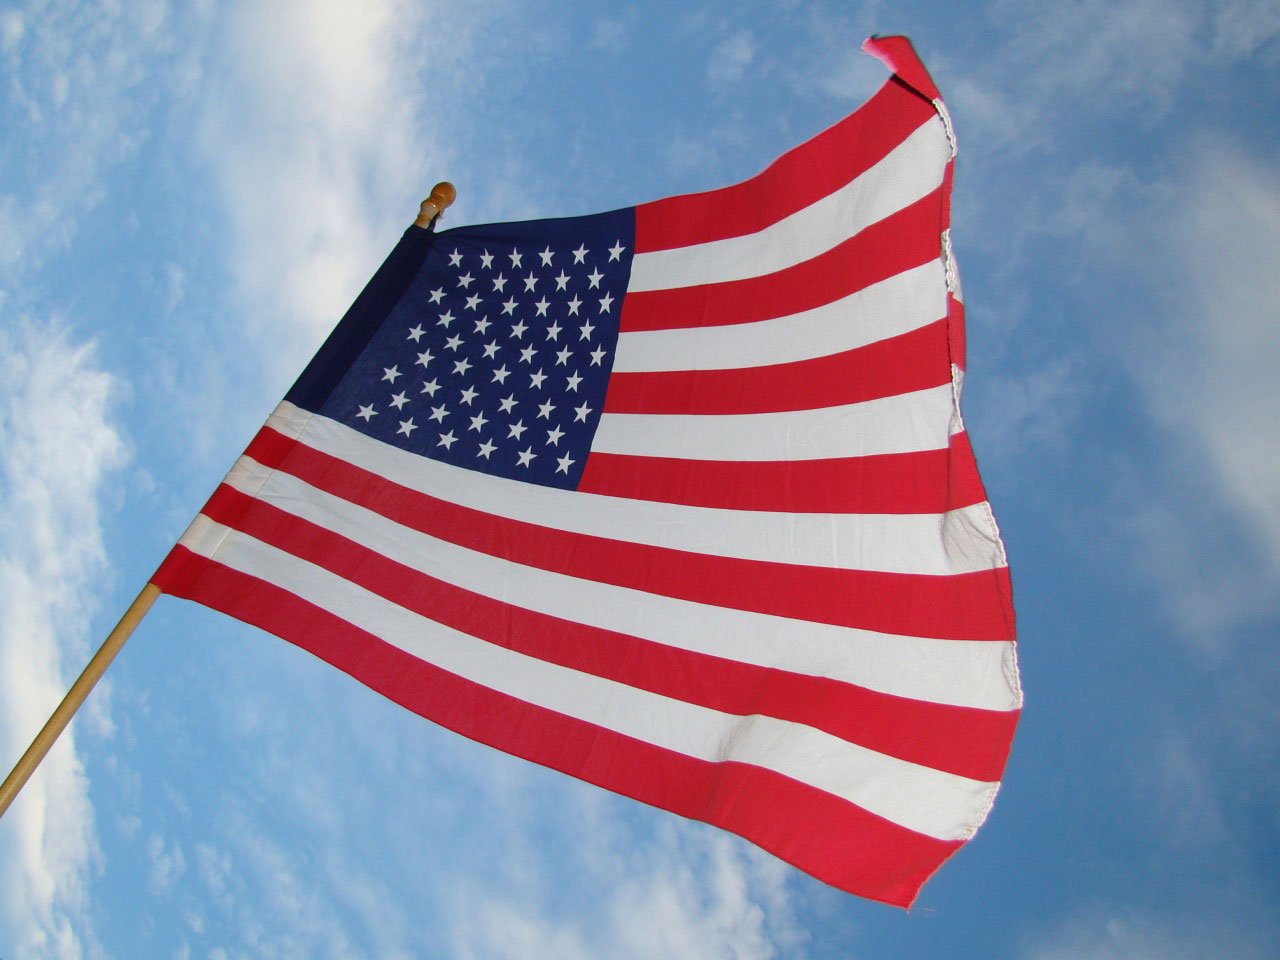
sky, wind, symbol, flag, stars, stripes, red flag, flag of the united states